West Tamar Highway

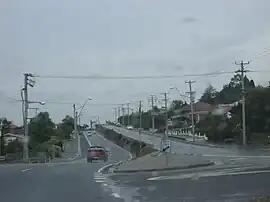

The West Tamar Highway is a highway in Tasmania, Australia. It covers the western edge of the Tamar River, from Launceston to the beach town of Greens Beach.